The Boys from County Clare

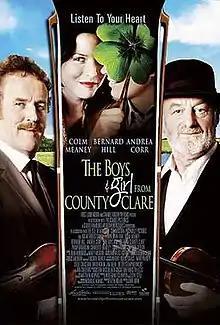
Film poster

The Boys from County Clare is a 2003 Irish comedy/drama film about a céilí band from Liverpool that travels to Ireland to compete in a céilí competition in County Clare. Directed by John Irvin, the film was released in Canada on September 12, 2003, and in the U.S., on a limited release, on March 13, 2005.